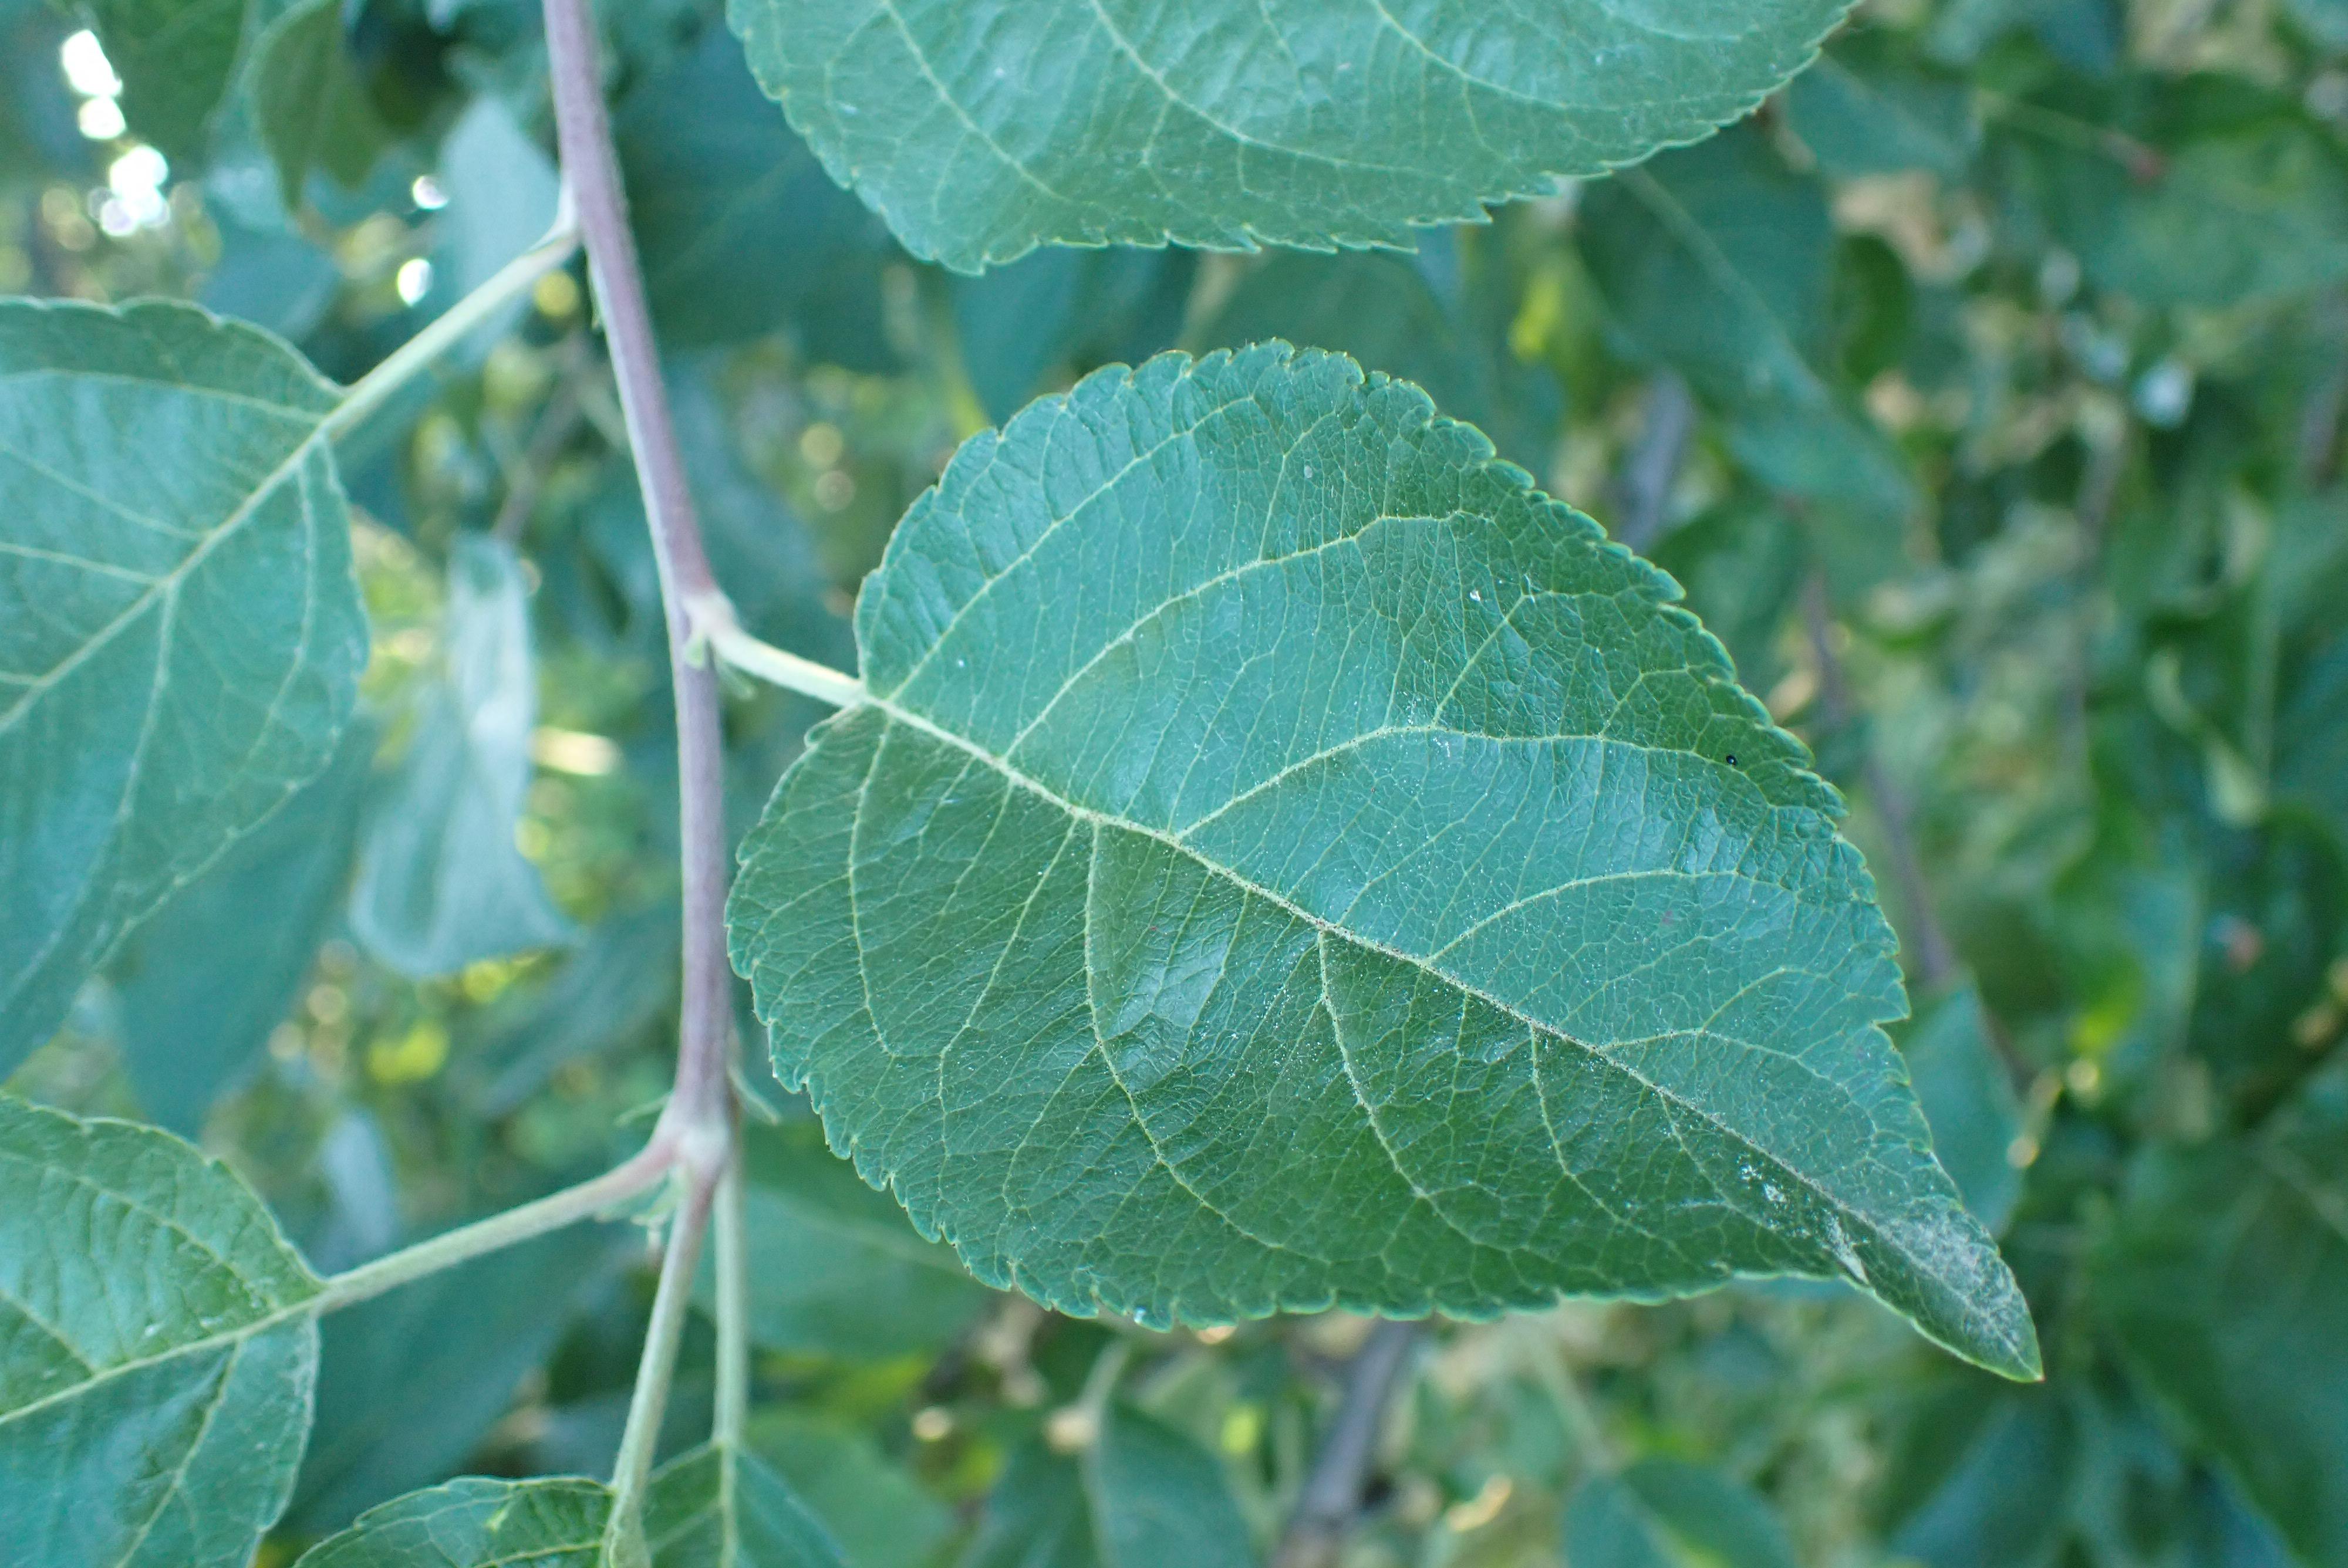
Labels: healthy